Solar canopy

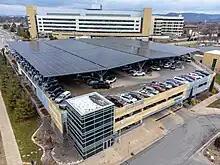
Solar canopy parking ramp Gundersen Hospital

The mounting structure makes solar canopy parking lots 50% to twice as expensive to build as traditional grass field solar arrays, but as distributed energy resources they avoid transmission congestion and losses. The canopies can protect the cars and asphalt from extreme weather.